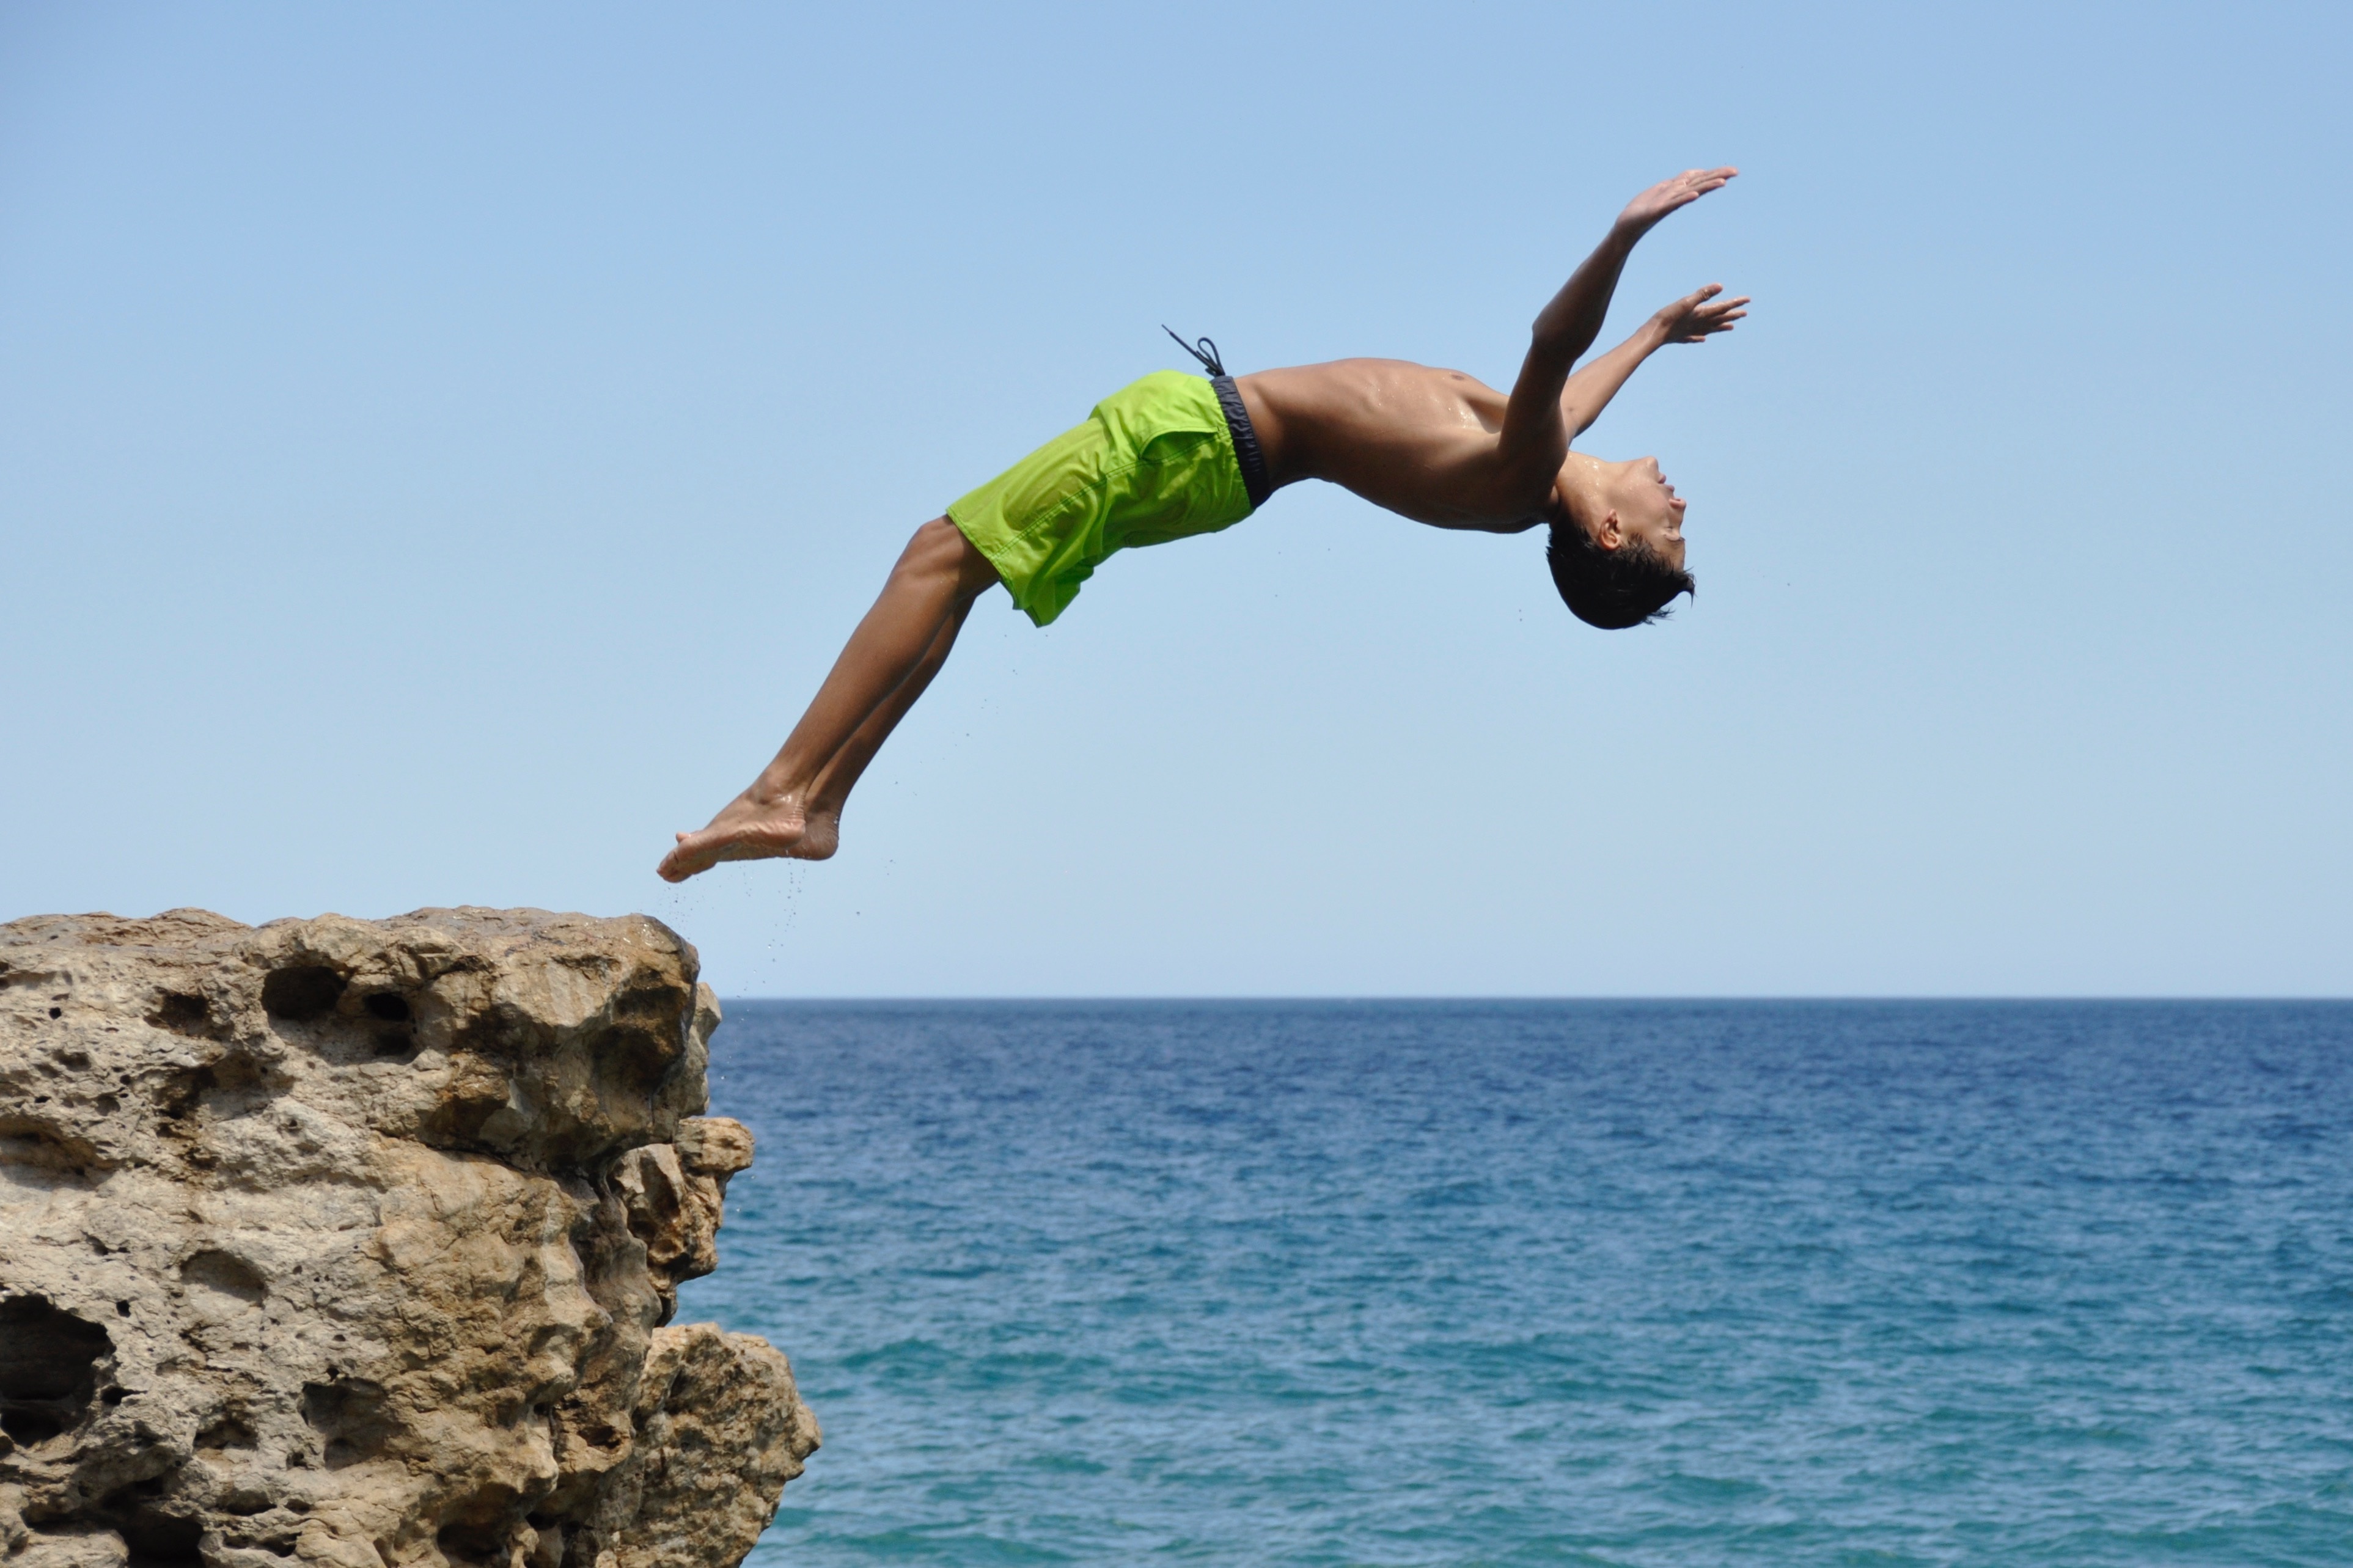
sea, water, rock, boy, summer, male, jumping, diving, young, extreme sport, swimming, rocks, fun, sports, cool, teen, strong, tough, summersault